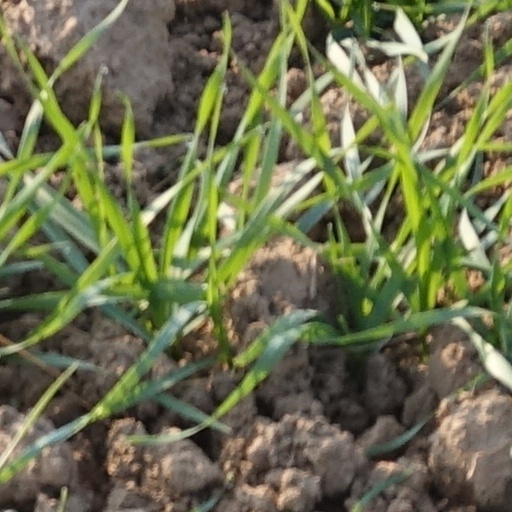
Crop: wheat